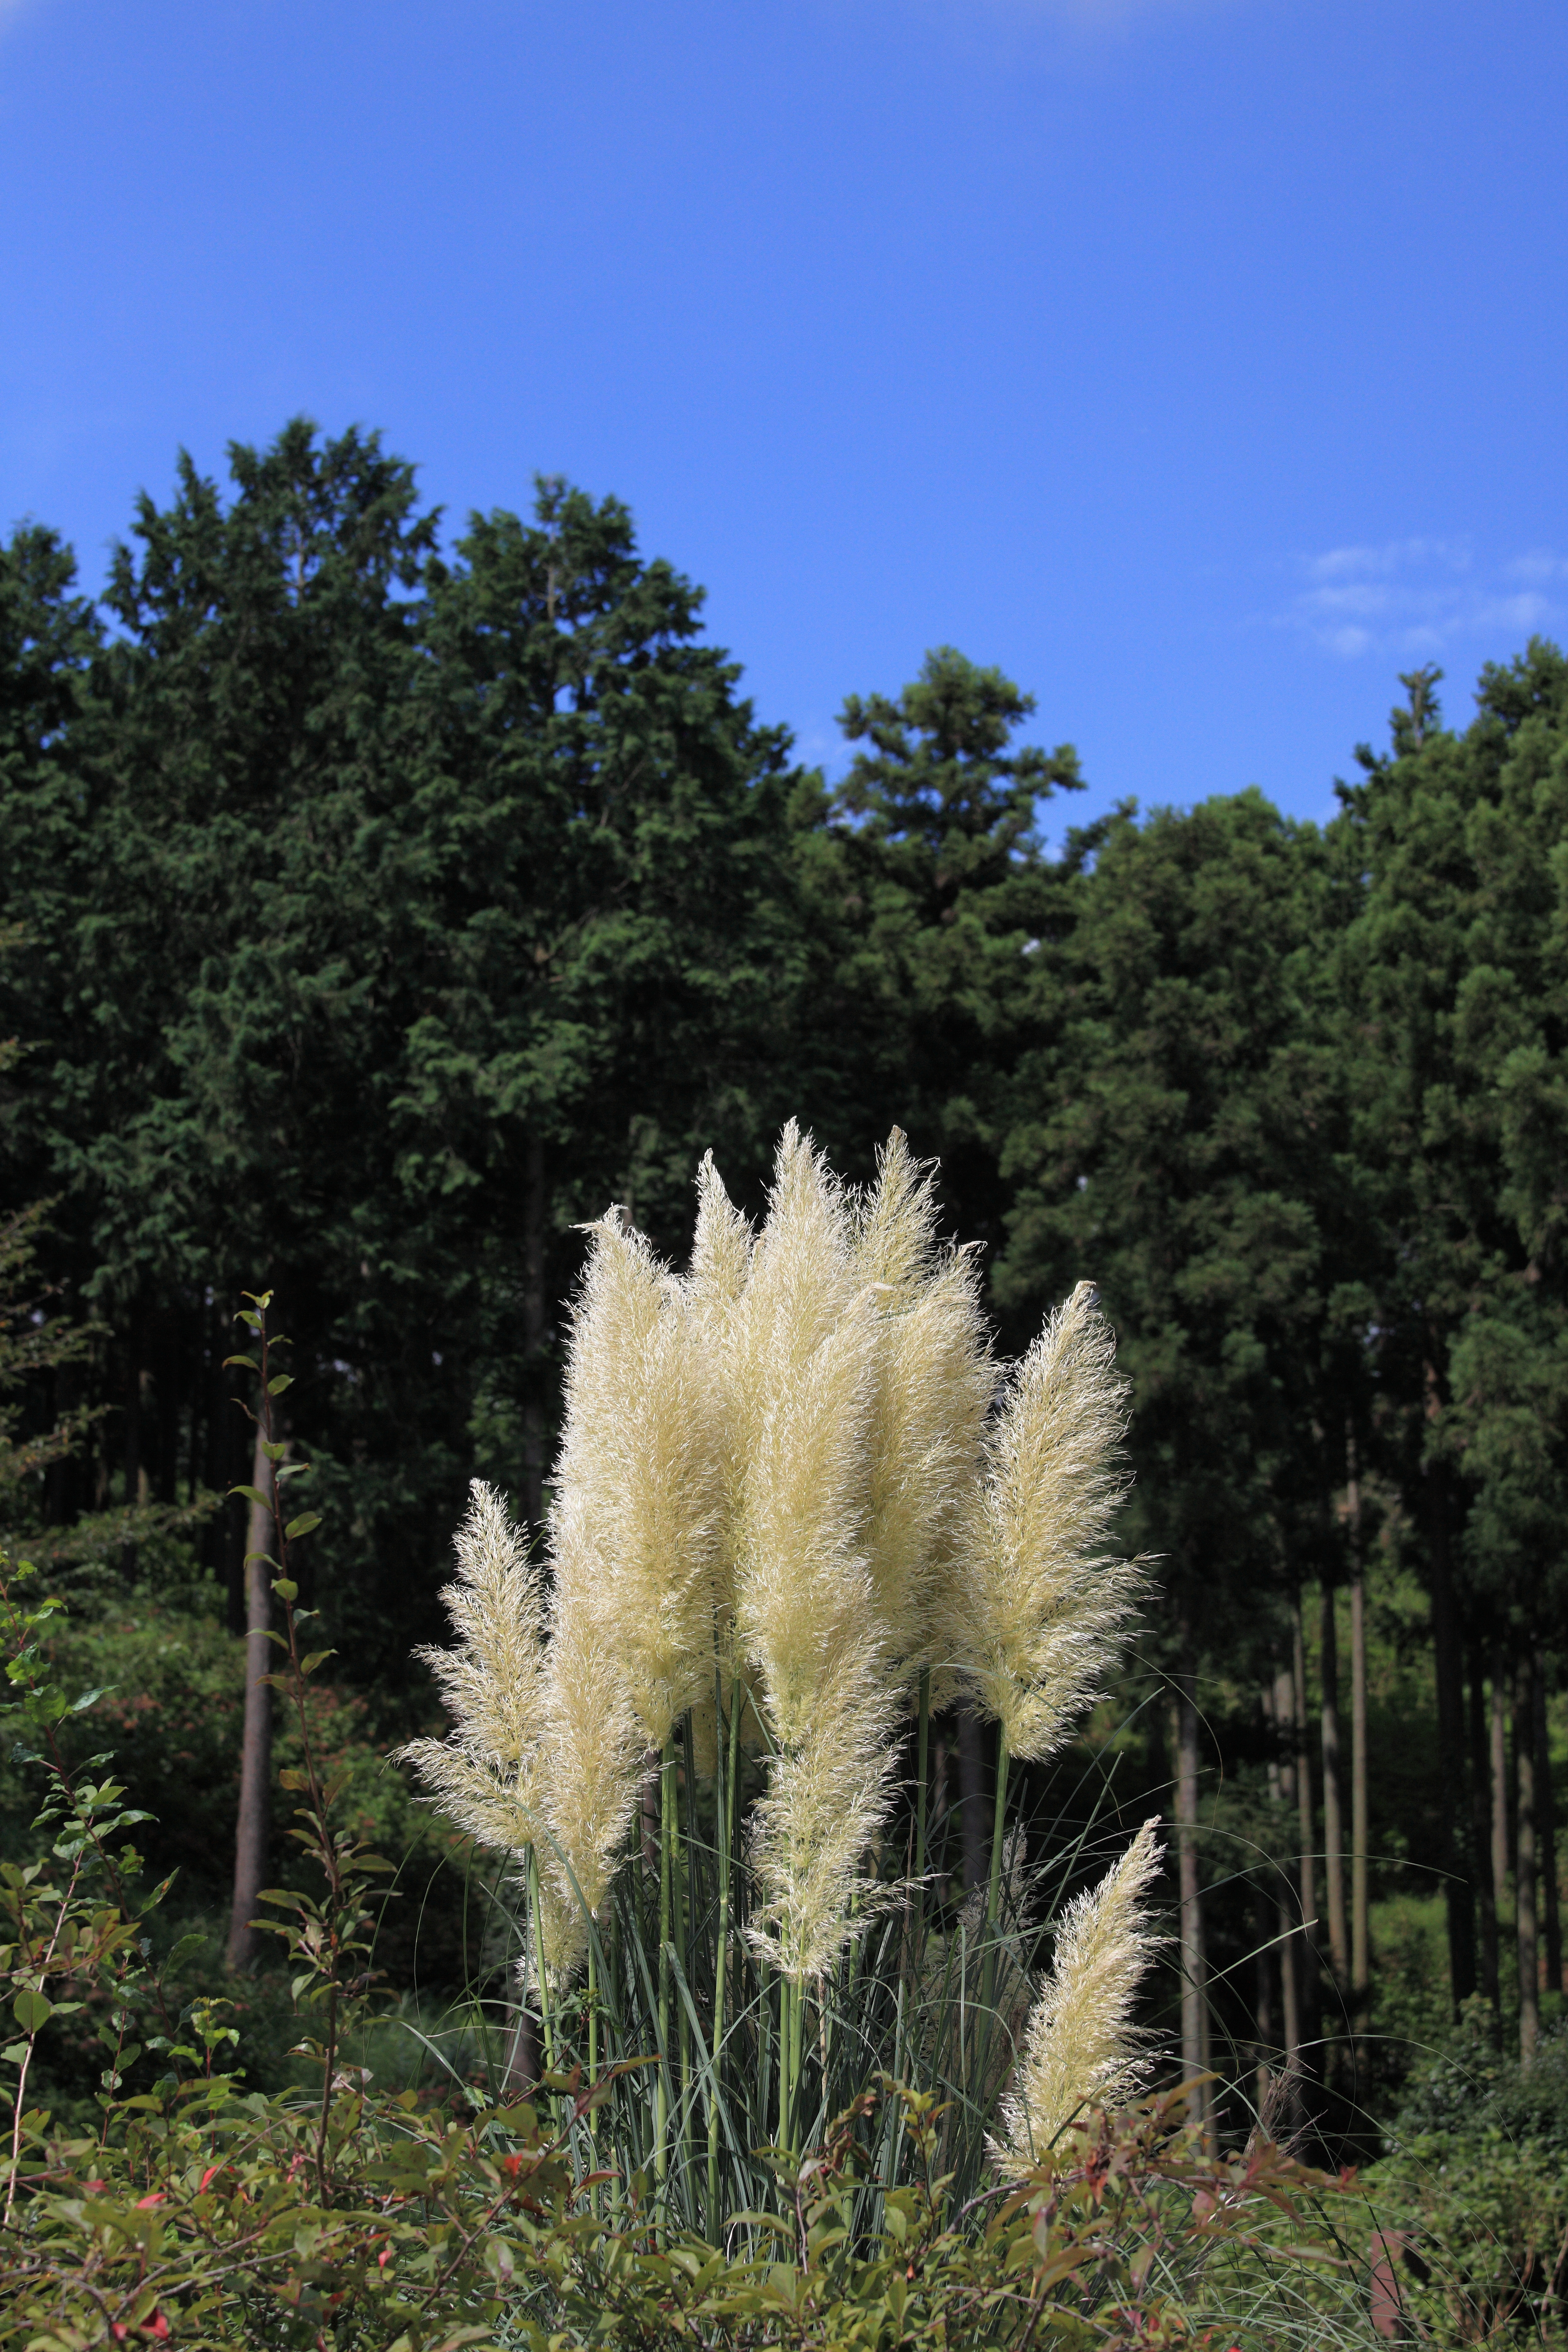
landscape, tree, grass, plant, meadow, leaf, flower, view, high, botany, garden, flora, cool image, spruce, pampas, shrub, 5d, hires, markii, ecosystem, hi, res, resolution, cortaderia, selloana, flowering plant, biome, grass family, woody plant, land plant, arecales